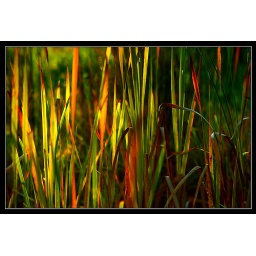
grass in golden light